Chris Whitty

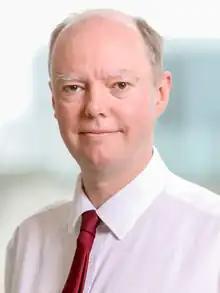
Whitty in 2020

Sir Christopher John MacRae Whitty (born 21 April 1966) is a British epidemiologist, serving as Chief Medical Officer for England and Chief Medical Adviser to the UK Government since 2019.